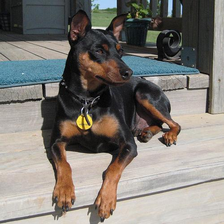
Species: dog
Breed: miniature pinscher